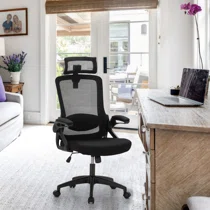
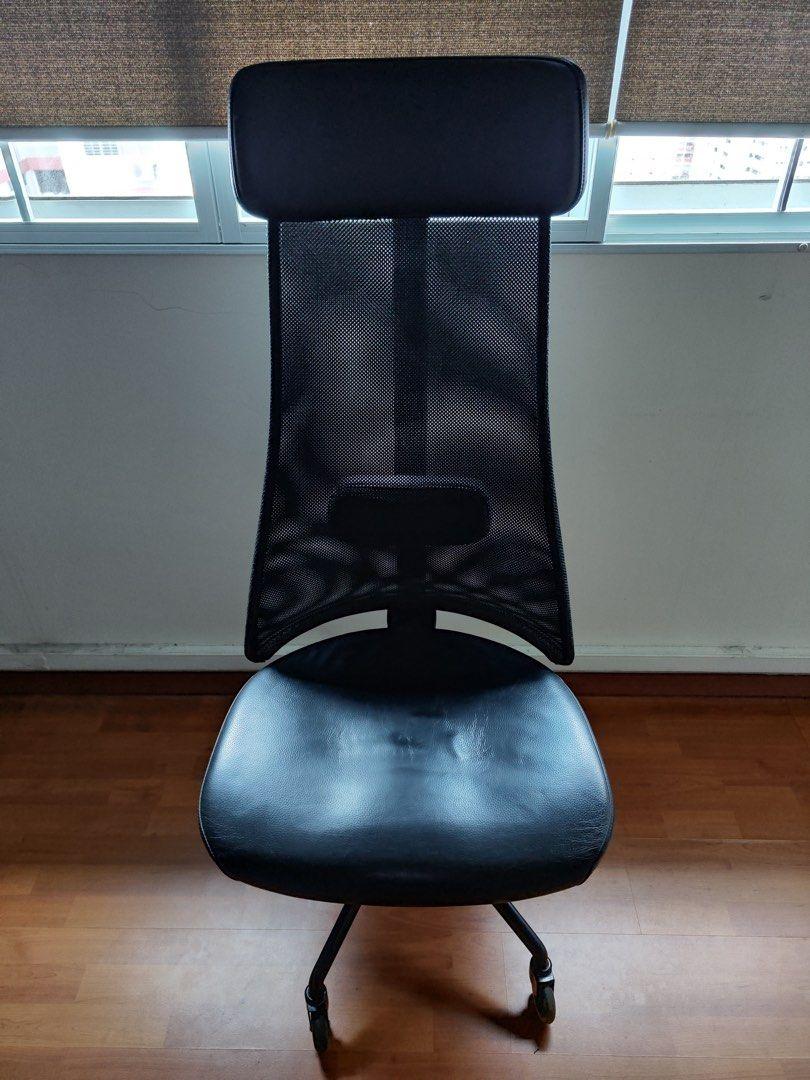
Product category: items_chair
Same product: no